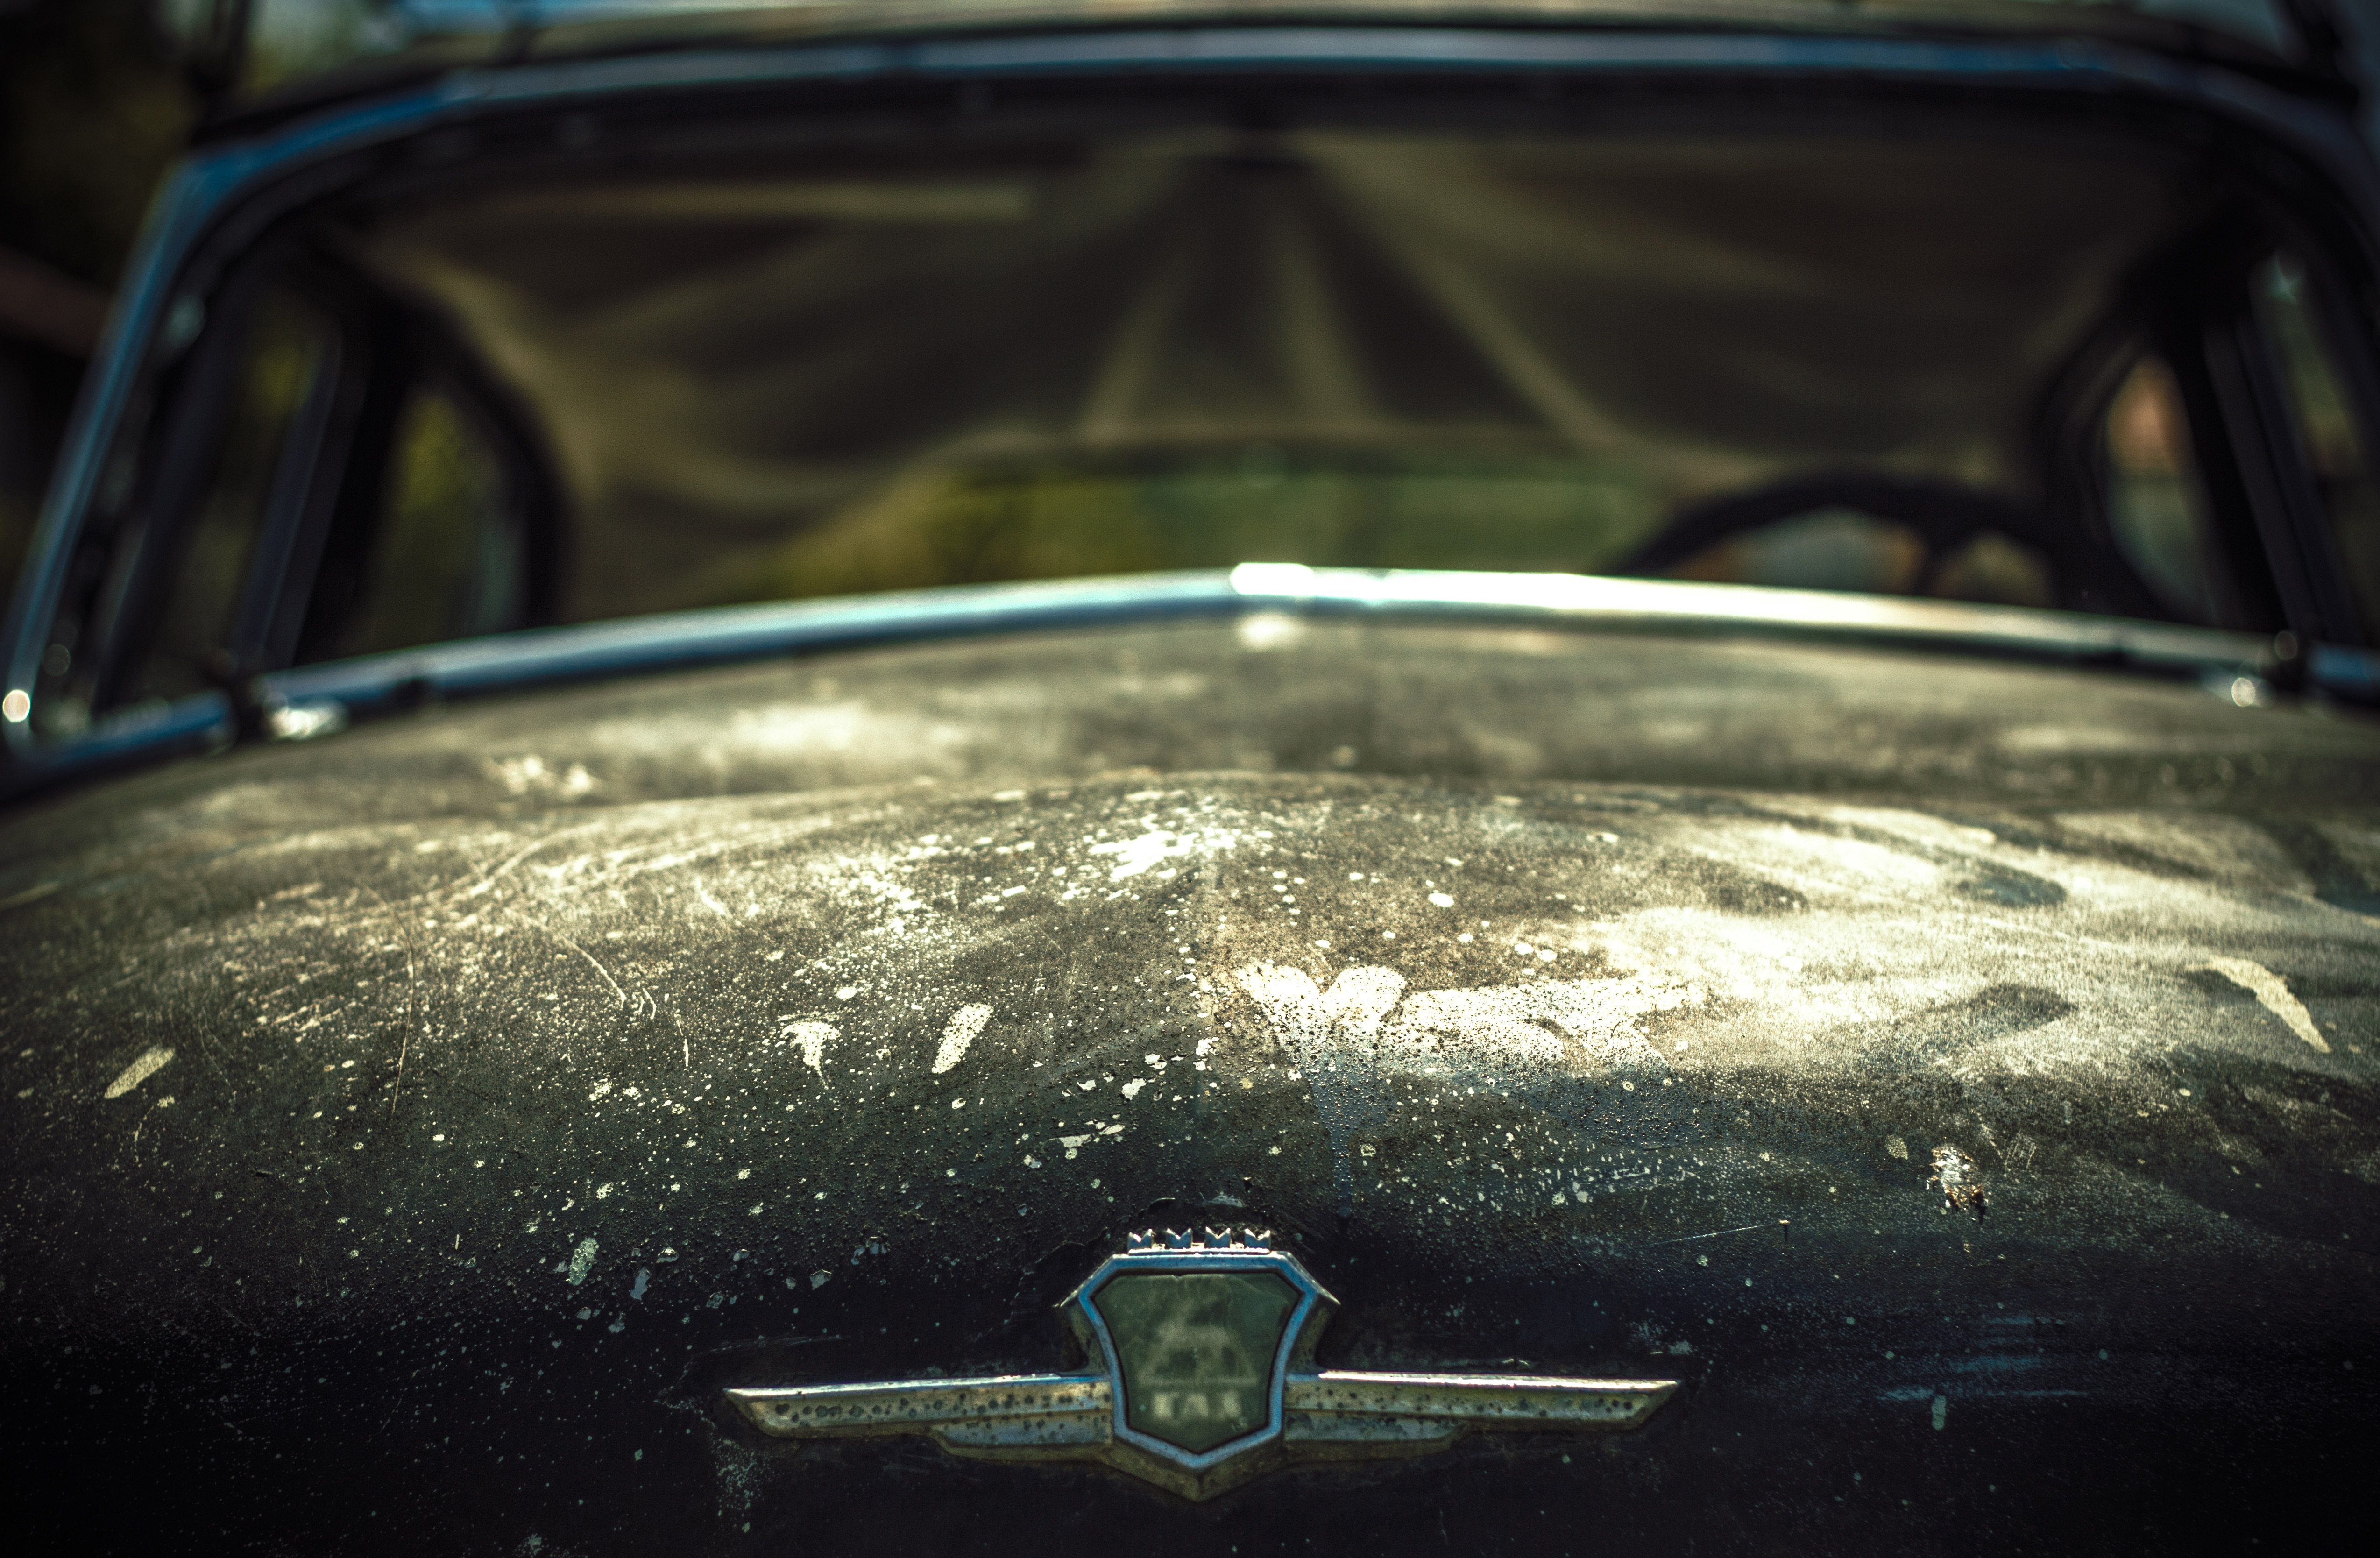
car, wheel, window, glass, vehicle, windshield, vintage car, bumper, land vehicle, automobile make, automotive exterior, luxury vehicle, automotive window part